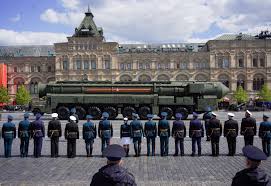
Label: Air Defense